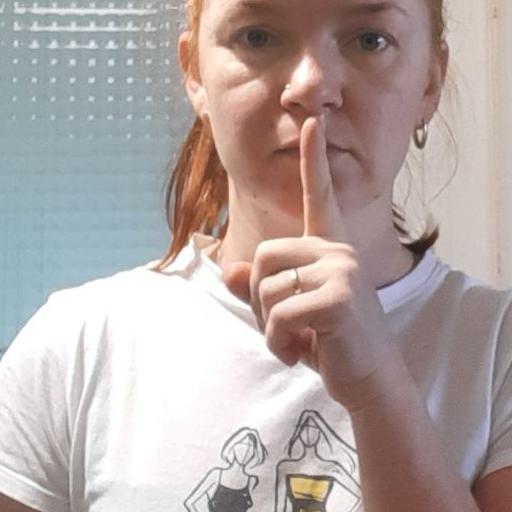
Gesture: mute